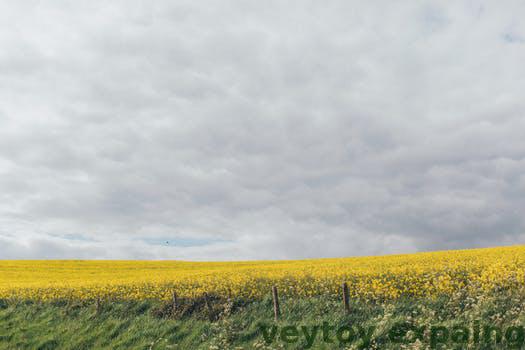
Label: Watermark